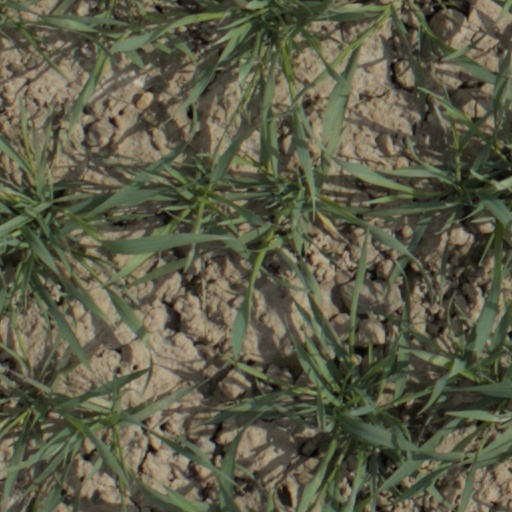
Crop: wheat